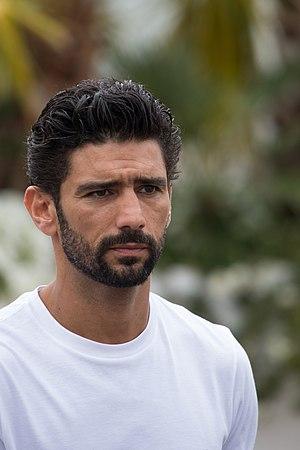
Salim Kechiouche à Cannes en 2019.
Salim Kechiouche est un acteur français, né le 2 avril 1979 dans le 3ᵉ arrondissement de Lyon.